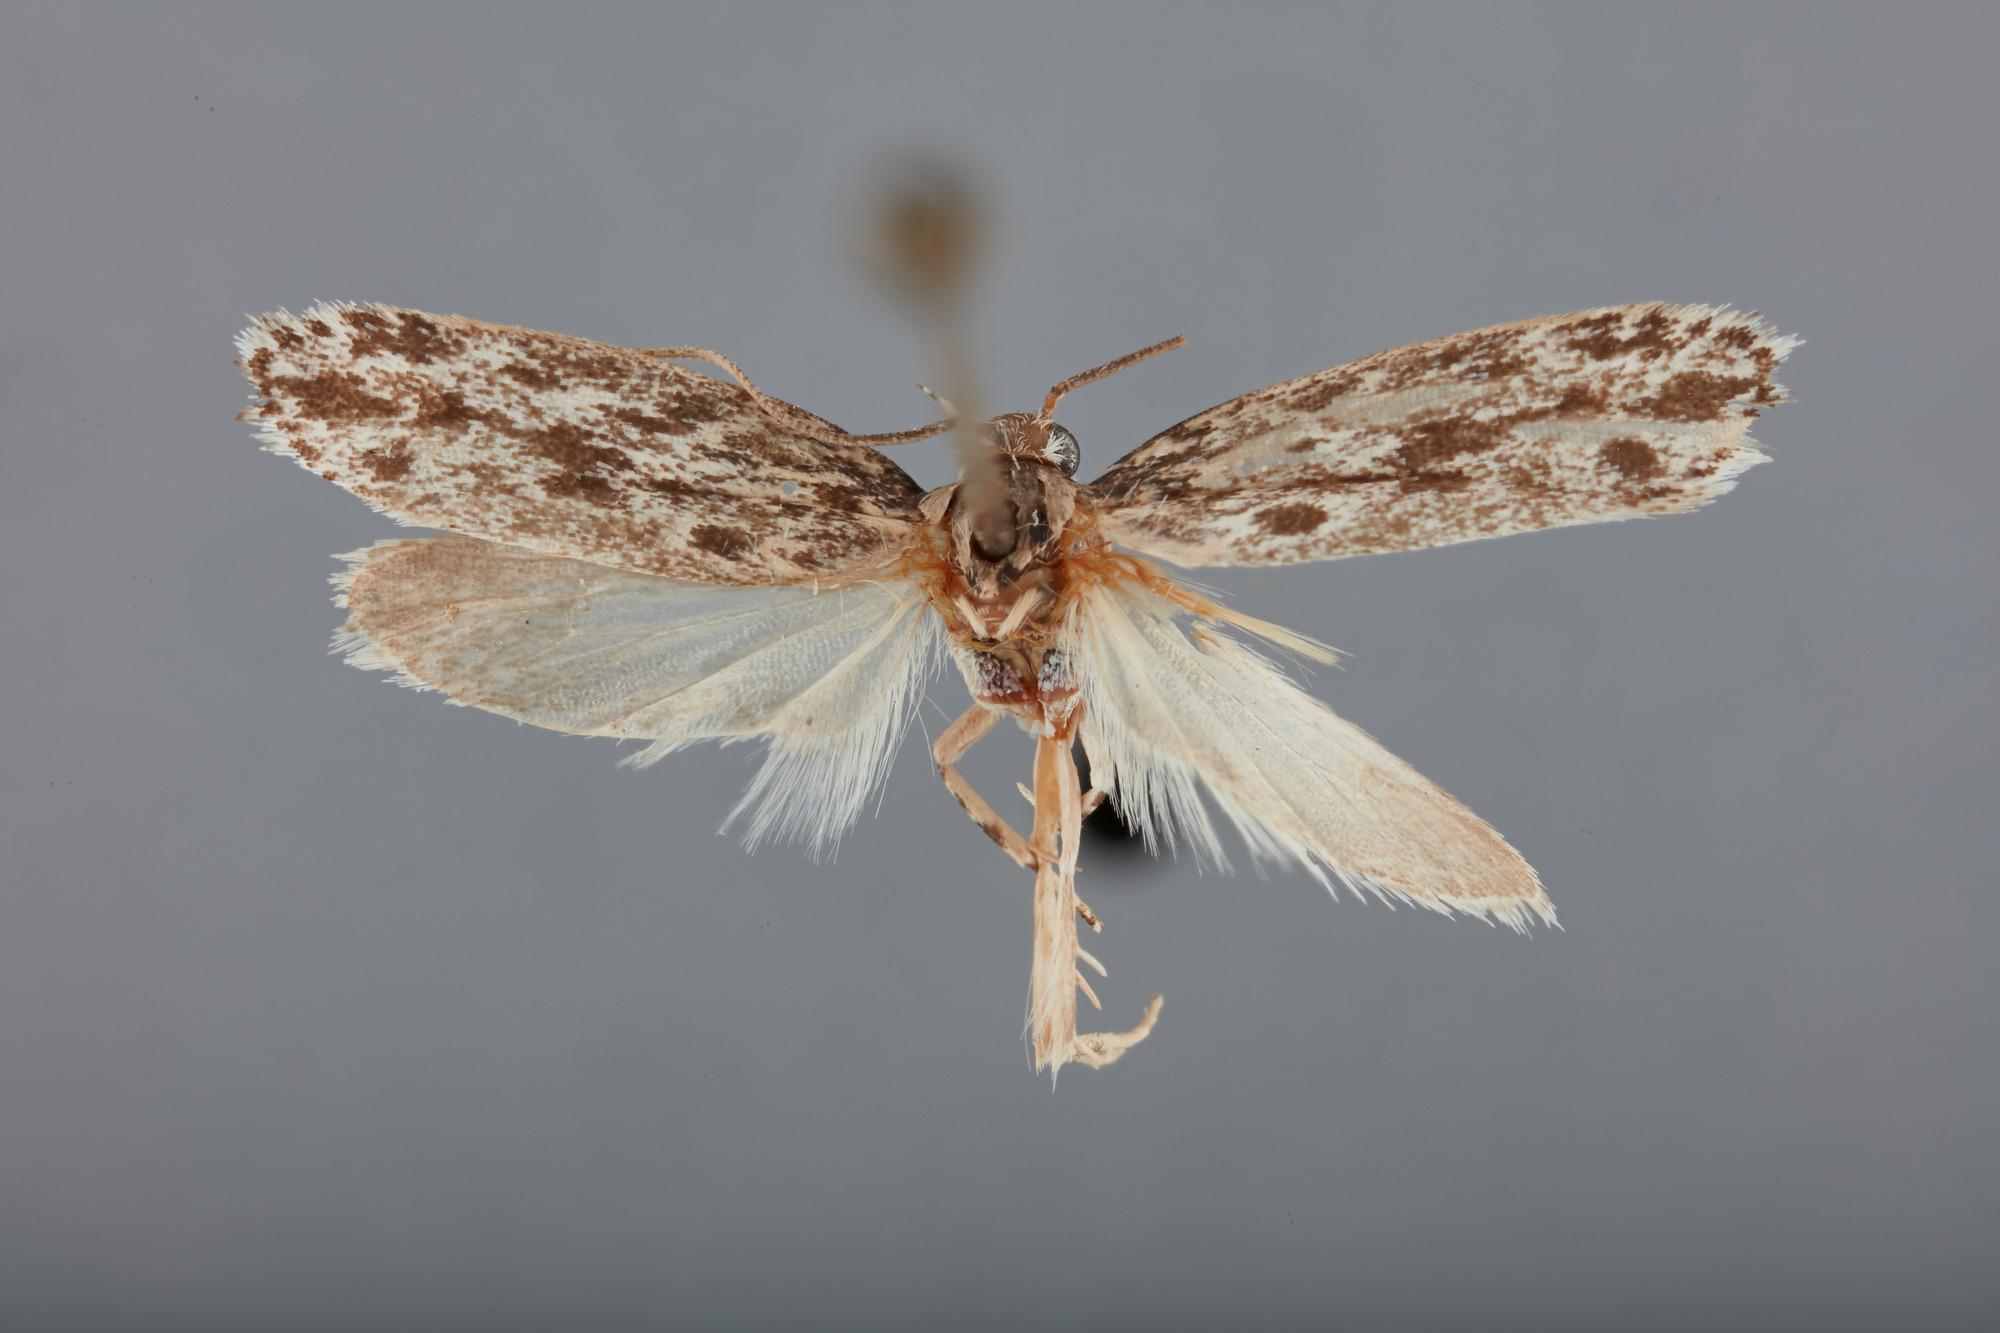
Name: Ethmia farrella
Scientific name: Ethmia farrella Powell, 1973
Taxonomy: Animalia, Arthropoda, Insecta, Lepidoptera, Depressariidae, Ethmiinae
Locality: [not stated], Trelawny, Jamaica
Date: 28 Jul 1962